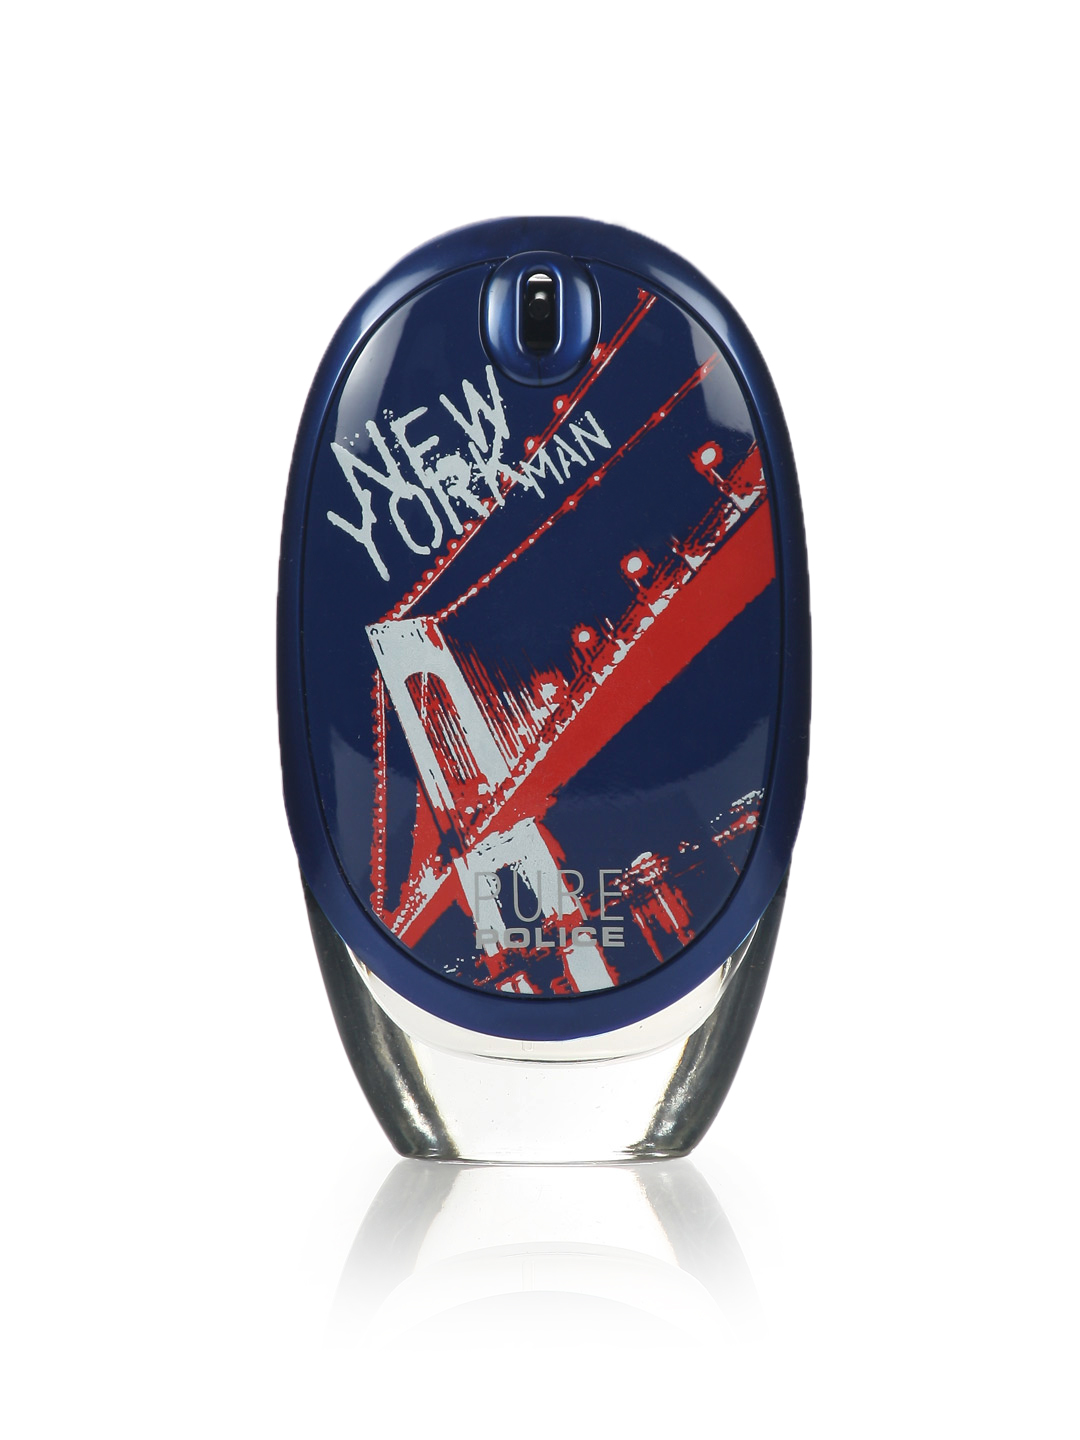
Police Pure Men Perfume
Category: Personal Care / Fragrance / Perfume and Body Mist
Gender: Men
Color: Navy Blue
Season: Spring 2017
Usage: Casual